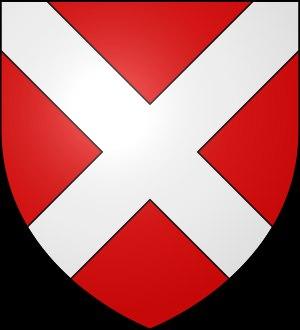
Meslan [melɑ̃] est une commune française située dans le département du Morbihan en région Bretagne. Historiquement, elle fait partie du Vannetais et du Kemenet-Héboé.